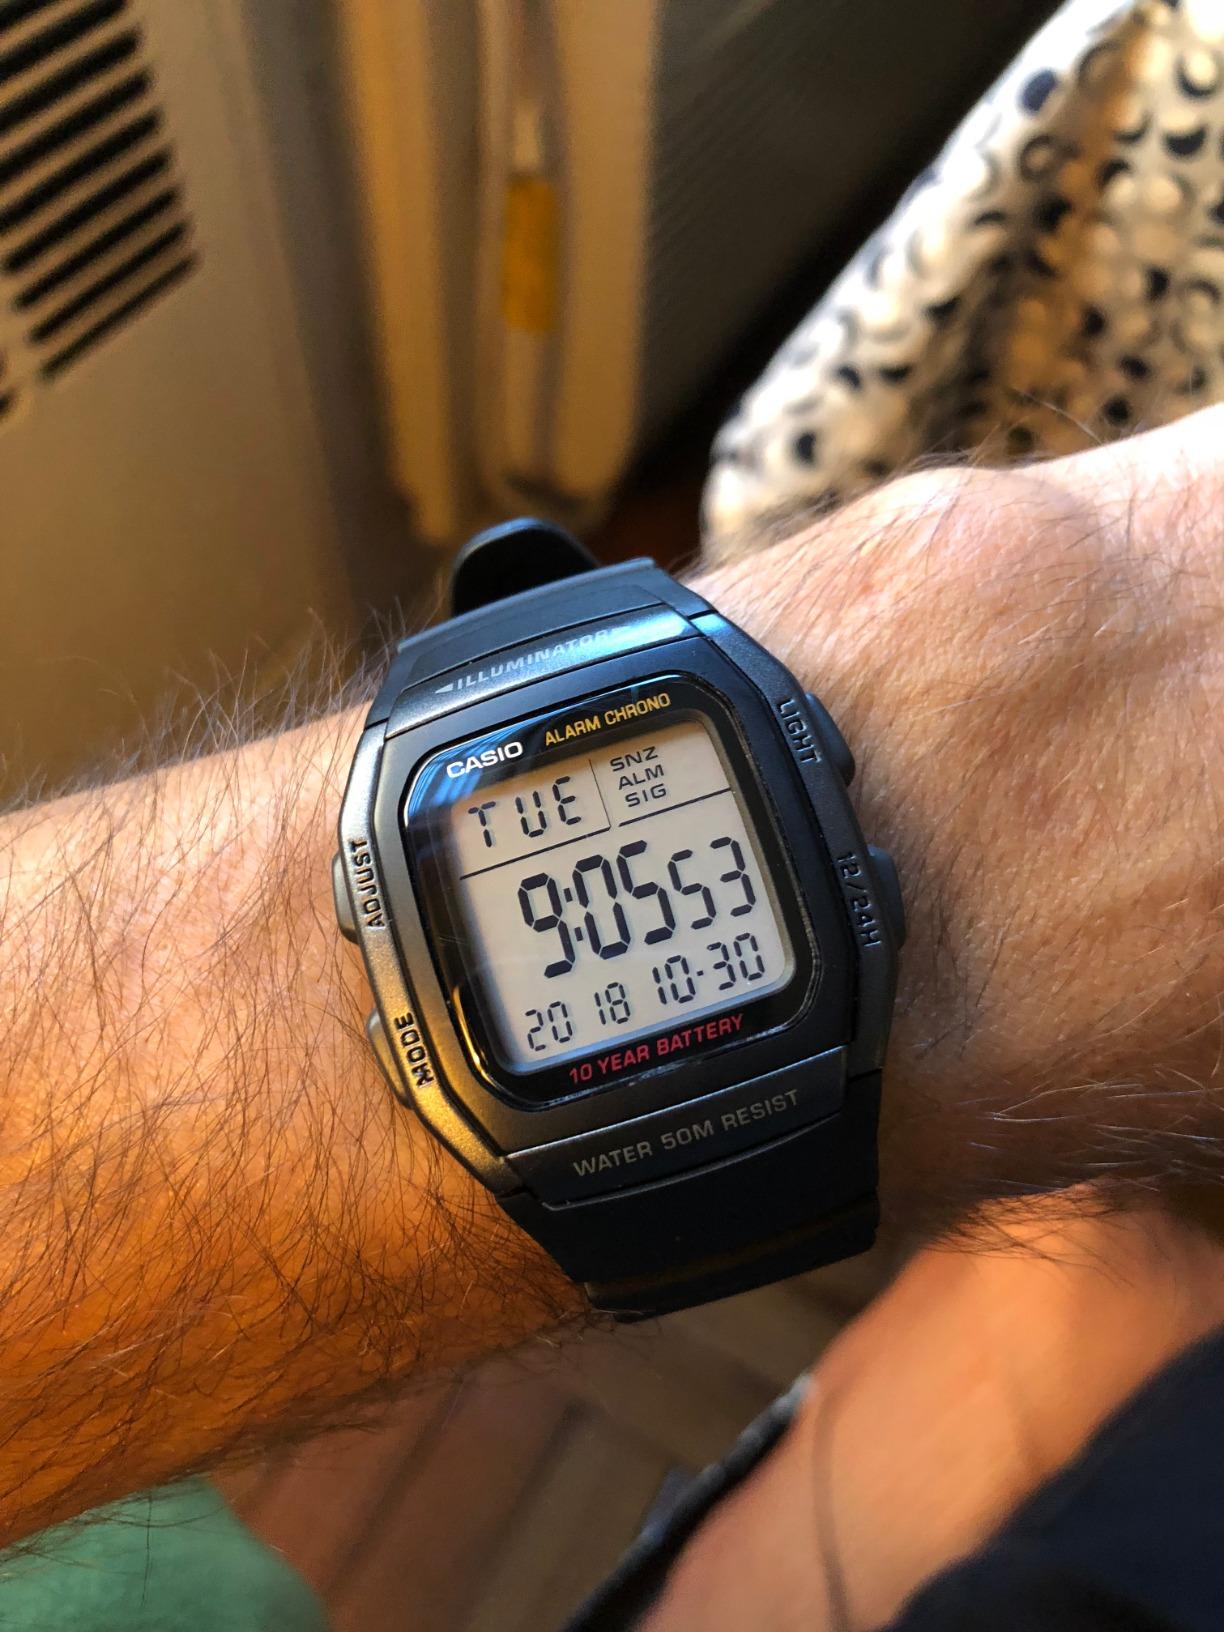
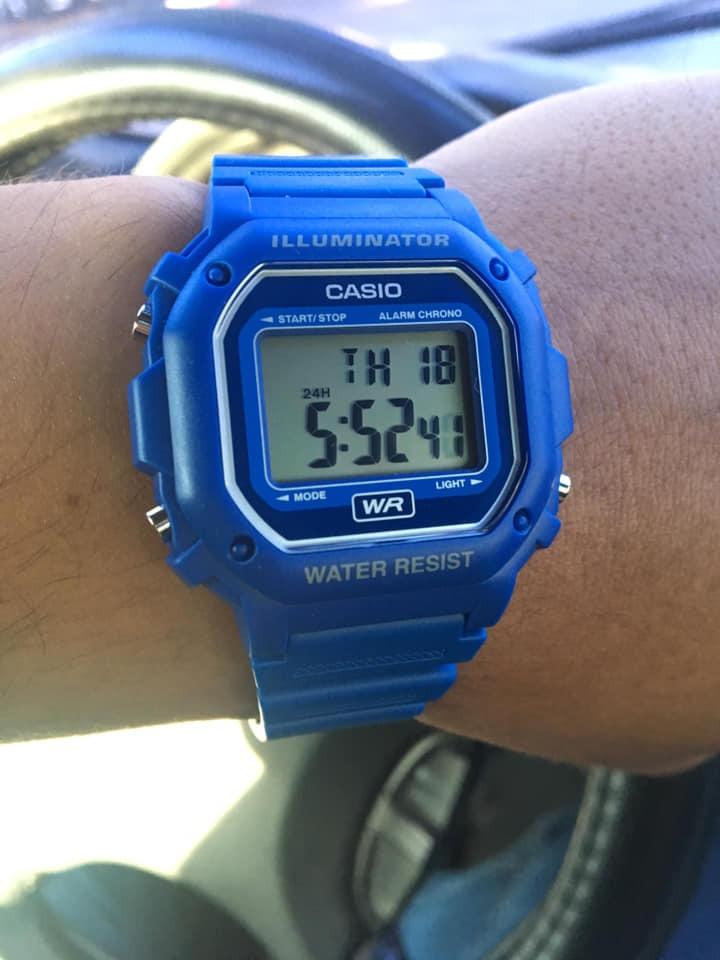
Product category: accessories_watch
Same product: no